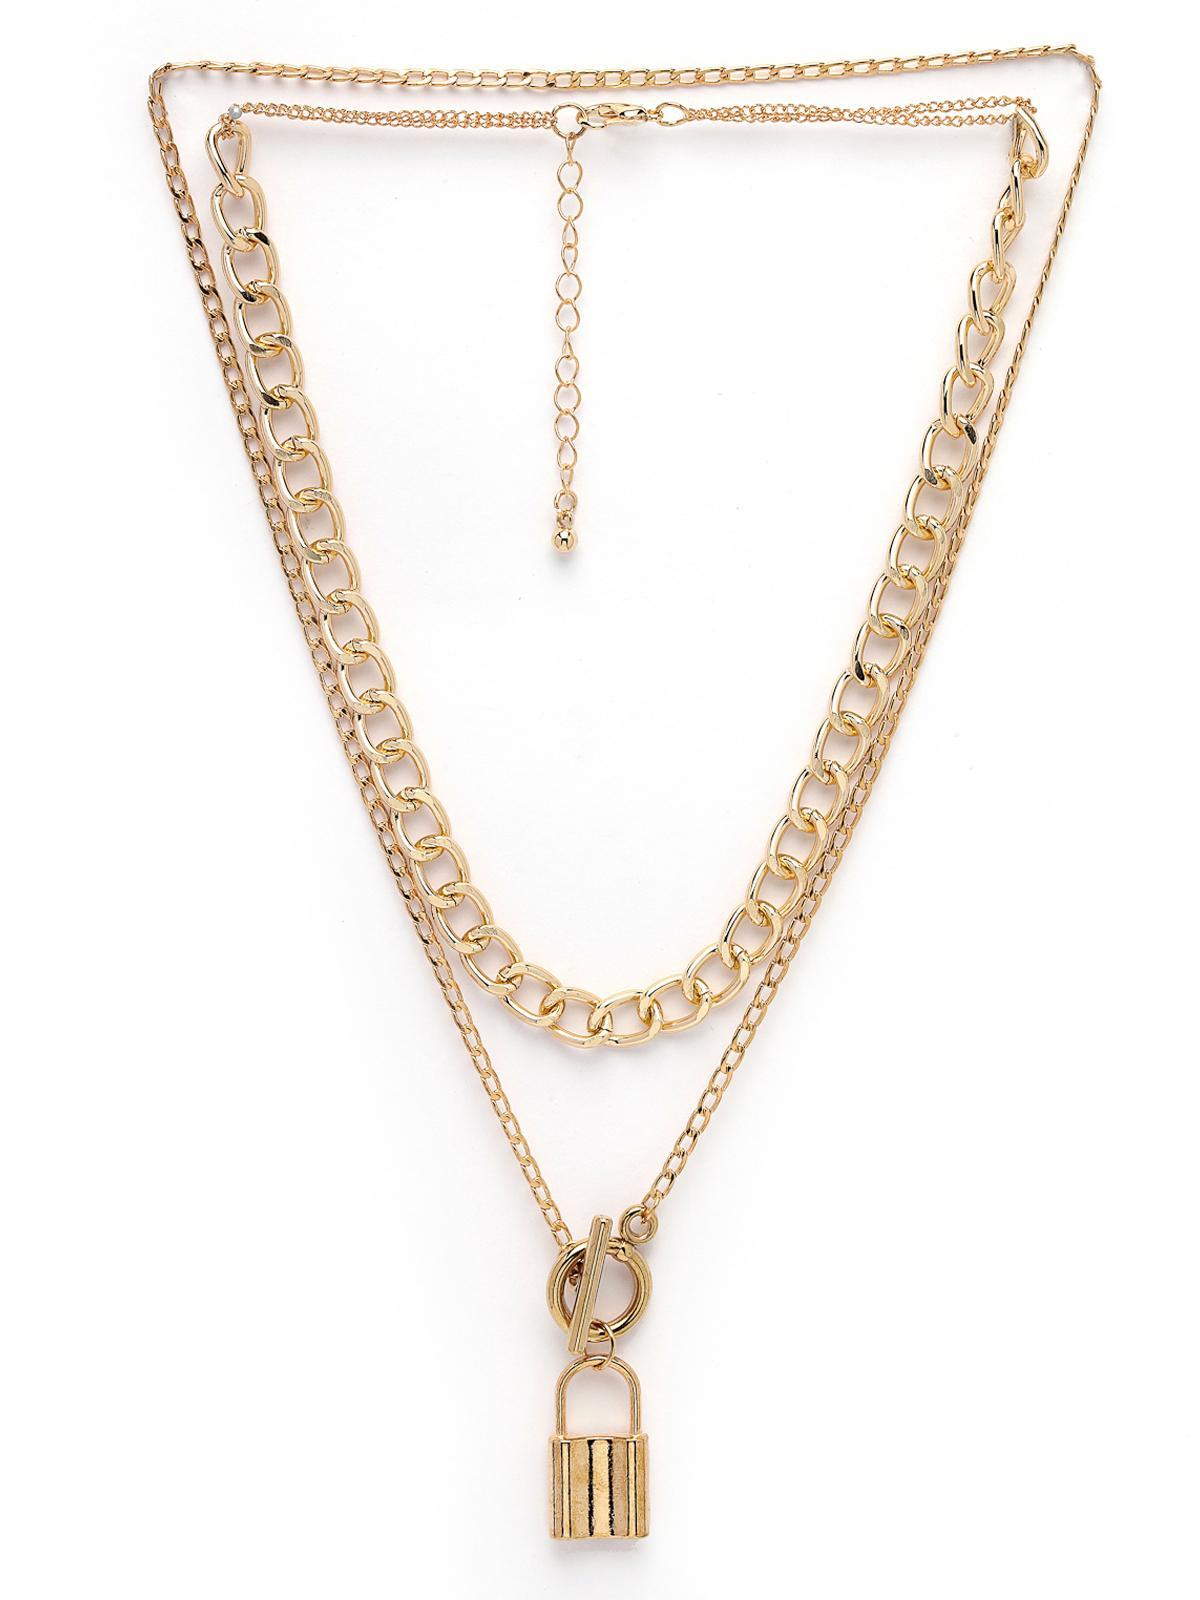
Scintillare by Sukkhi Stylish Gold Plated 2 Layered Chunky Lock Pendant Necklace for Women & Girls |Birthday Gift for Girls And Women Anniversary Gift for Wife| Gifts Collection|N106766
Type: Necklaces & Pendants
Brand: Scintillare by Sukkhi
Price: Rs. 268
 Unlock a new level of style with the Stylish Gold Plated 2-Layered Chunky Lock Pendant Necklace by Scintillare from Sukkhi. This contemporary and chic necklace is a perfect accessory for women and girls. The chunky lock pendant adds a touch of edgy sophistication, making it an ideal birthday or anniversary gift. Elevate your fashion with this trendy piece from Scintillare's Gifts Collection, a symbol of modern elegance and style.Disclaimer:There may be slight variation in shade and colour due to photographic effects and monitor settings
Included: 1 Necklace